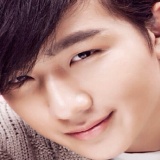
diễn viên Lý Hoành Nghị